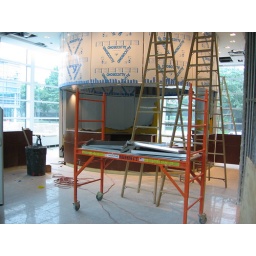
Yes, it is round, and it is bright yellow under all that white and blue paper